Rainer Kepplinger

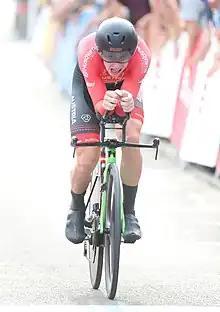
Kepplinger competing in the time trial at the 2022 European Road Championships

Rainer Kepplinger (born 19 August 1997) is an Austrian professional racing cyclist, who currently rides for UCI WorldTeam .